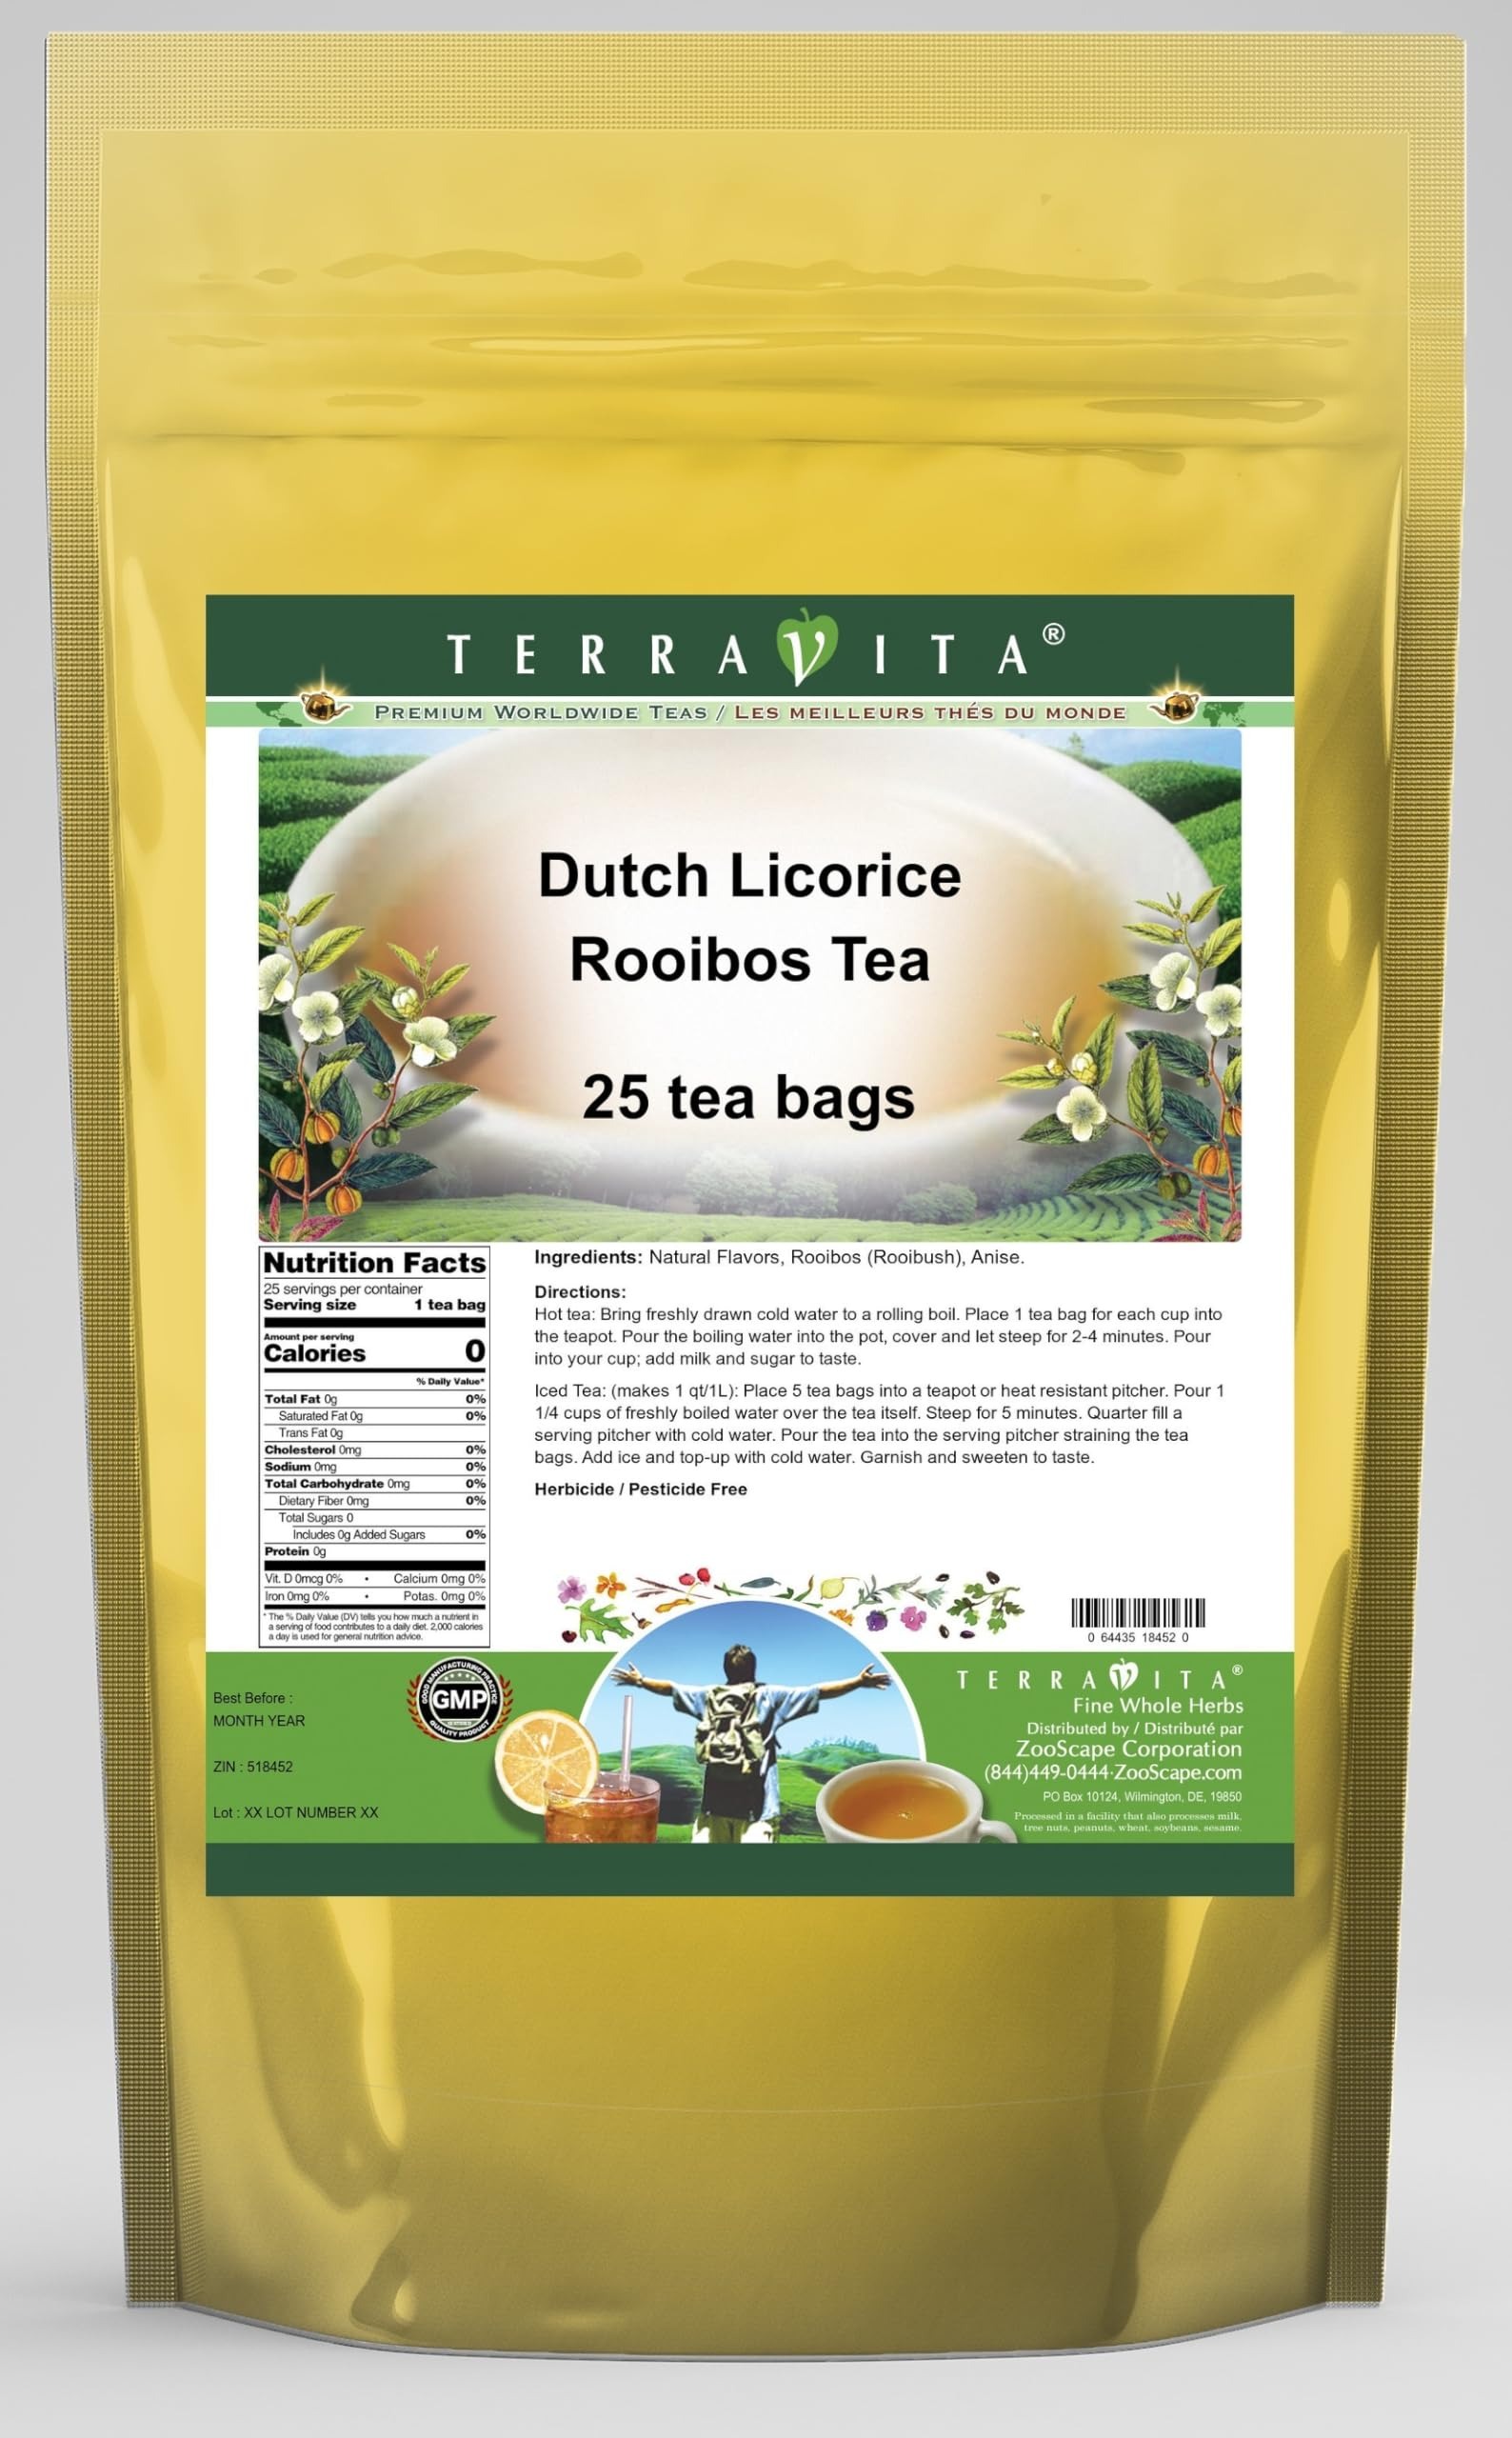
Item Name: Dutch Licorice Rooibos Tea (25 tea bags, ZIN: 518452) - 3 Pack
Bullet Point 1: Three cheers for the Dutch. The Dutch have given the world wooden shoes, tulips, windmills and salty black licorice. Yes, salty licorice. If you ask for licorice in Amsterdam you won't be handed a piece of the sweet red variety we grew up with here in North America. Dutch licorice is actually a derivative of Finnish licorice, known as Salmiakki, which gets its name from the Latin word for ammonium chloride, sal ammoniac, the variety of salt that gives the black confection its distinctive salty
Bullet Point 2: No fillers.
Bullet Point 3: Manufacturer: TerraVita
Bullet Point 4: Size: 25 tea bags
Bullet Point 5: Rooibos Tea Bags - Packed in a convenient upright pouch!
Product Description: Three cheers for the Dutch. The Dutch have given the world wooden shoes, tulips, windmills and salty black licorice. Yes, salty licorice. If you ask for licorice in Amsterdam you won't be handed a piece of the sweet red variety we grew up with here in North America. Dutch licorice is actually a derivative of Finnish licorice, known as Salmiakki, which gets its name from the Latin word for ammonium chloride, sal ammoniac, the variety of salt that gives the black confection its distinctive salty flavor. The Dutch variety is a little sweeter than the Finnish however thanks to the addition of aniseed. The resulting candy has a complex salty sweet flavor and depending on the ratio of ingredients ranges in profile from mild to extra strong. - Our Master Taster, being the good Dutchman that he is, knew he had to create a tea to capture the unique flavor of the Old Country. He decided to base the blend on a Cederberg district Rooibos from South - A sweet candy-like pungency on tangy licorice - Hot tea brewing method: Bring freshly drawn cold water to a rolling boil. Place 1 tea bag for each cup into the teapot. Pour the boiling water into the pot, cover and let steep for 2-4 minutes. Pour into your cup; add milk and sugar to taste. - Iced tea brewing method: (to make 1 liter/quart): Place 5 tea bags into a teapot or heat resistant pitcher. Pour 1 1/4 cups of freshly boiled water over the tea itself. Steep for 5 minutes. Quarter fill a serving pitcher with cold water. Pour the tea into the serving pitcher straining the tea bags. Add ice and top-up with cold water. Garnish and sweeten to taste. - ZooScape is proud to be the exclusive distributor of TerraVita teas, herbs and supplements in the United States, Canada and around the world. - Shipping Port: Cape Town - Altitude: 1500
Value: 75.0
Unit: Count

Price: 74.53